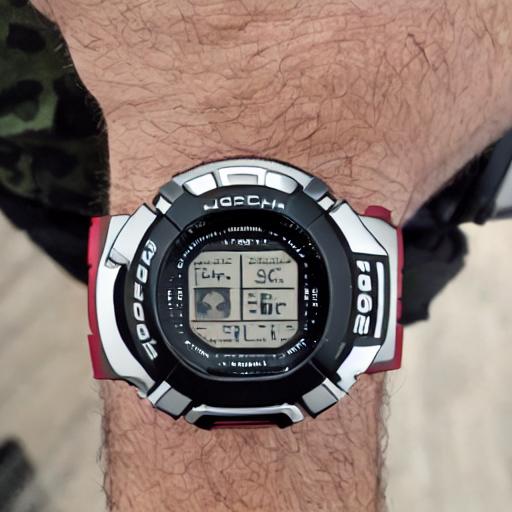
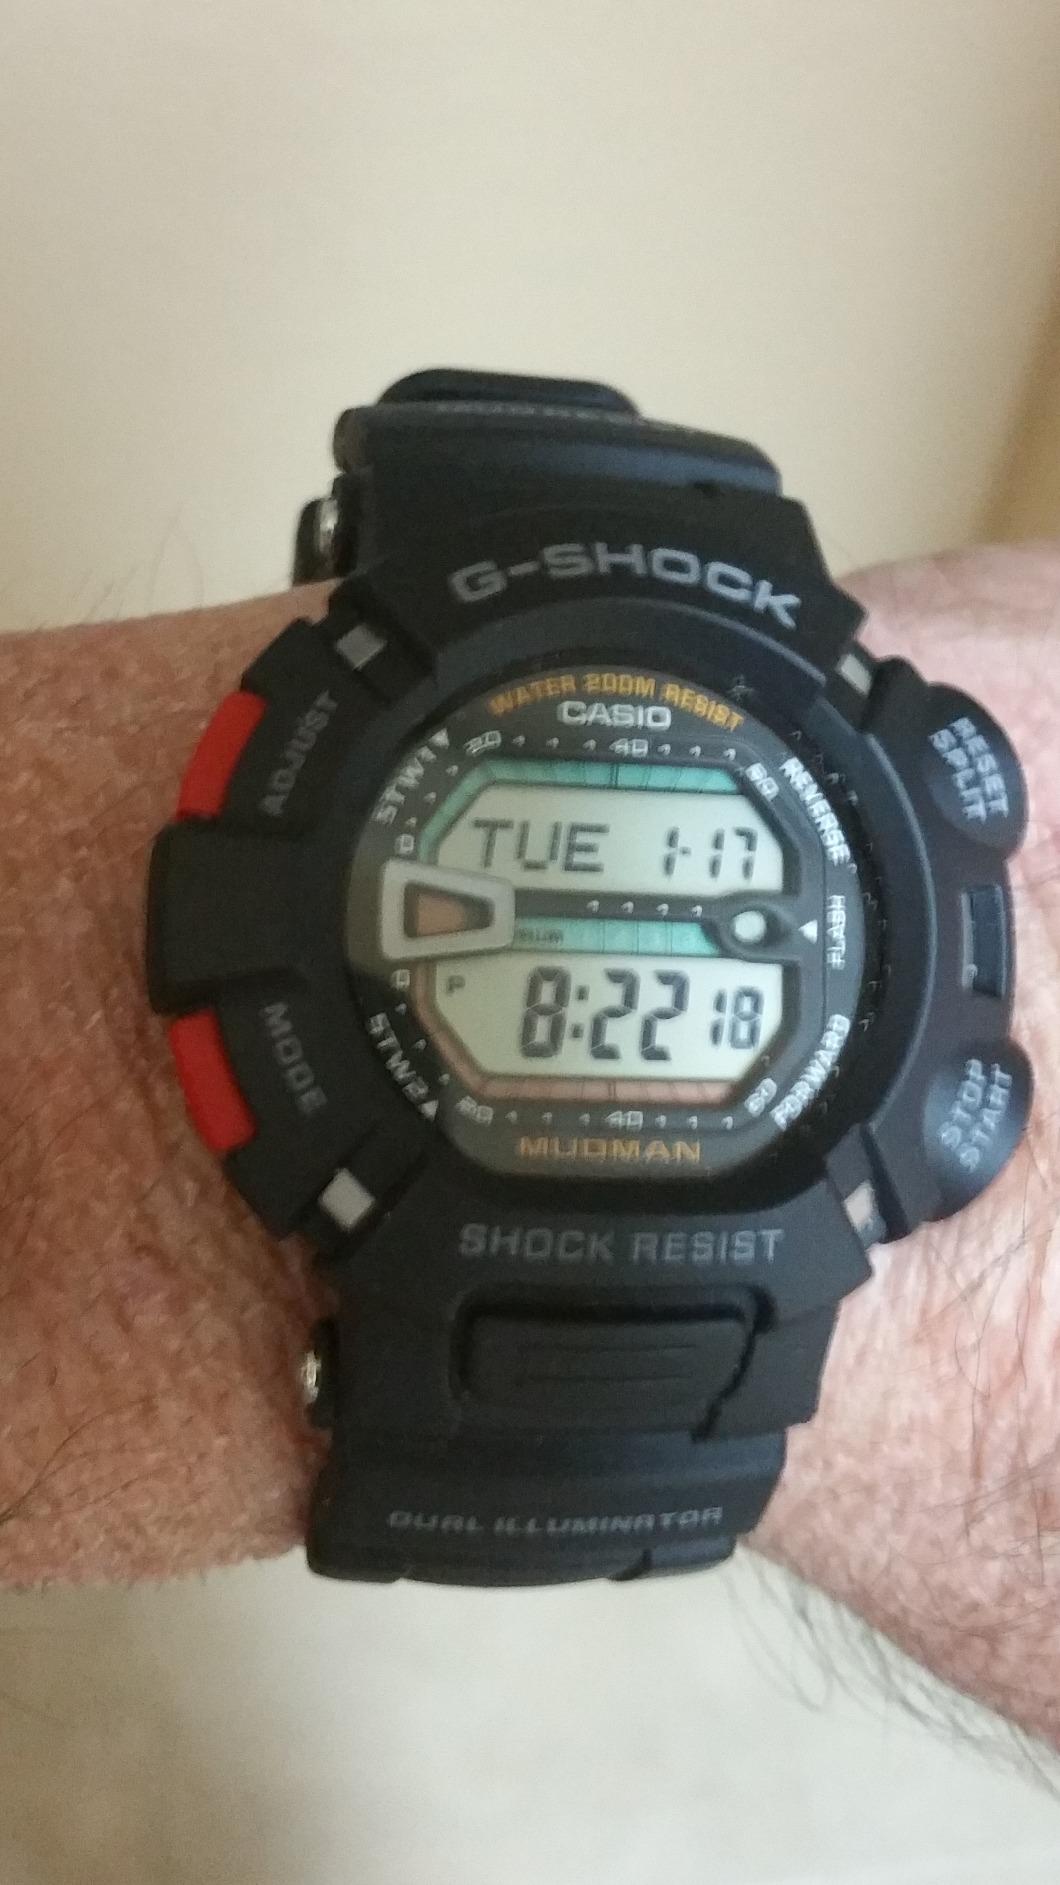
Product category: accessories_watch
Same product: no